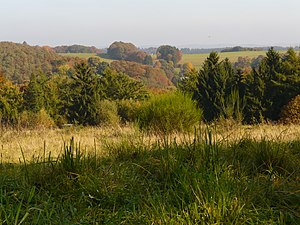
Naturparker i Tyskland / Naturparker
Naturparker i Tyskland er en liste over de 104 naturparker der er er oprettet i henhold til § 27 i Bundesnaturschutzgesetz. De omfatter omkring 25% af Tysklands areal.